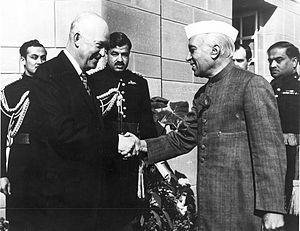
1959 est une année commune commençant un jeudi.